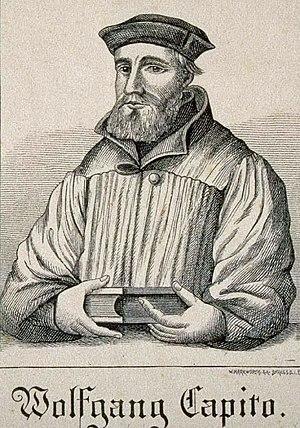
Wolfgang Capito. 1750. Bibliothèque nationale et universitaire de Strasbourg
Wolfgang Capiton, né en 1478 à Haguenau et mort le 4 novembre 1541 à Strasbourg, est un réformateur et un théologien alsacien.
L'étude des catéchismes protestants en usage en Alsace et en Moselle à travers les siècles illustre l'histoire du christianisme dans une région marquée par une forte identité.